Gippsland Plains Grassy Woodland

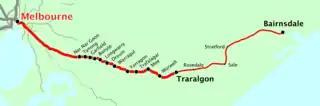
The Gippsland railway line traverses the grassy woodland.

The vegetation community was once ubiquitous across the Gippsland plain, but now only less than five per cent of its original extent remains, partly consisting of sporadic vegetation areas encircled by a mostly cleared, farming landscape. The zone is bounded by the Strzelecki Ranges to the East, the Great Dividing Range to the North and the Mornington Peninsula to the West, reaching Cranbourne and Westernport in Melbourne's east. The community caters to many nationally and state-listed threatened plants and animals.